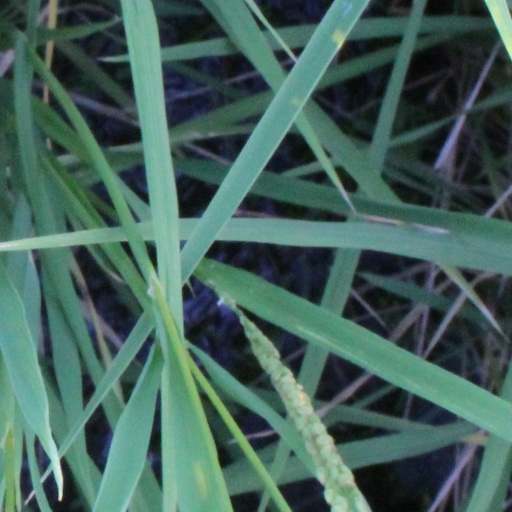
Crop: rice